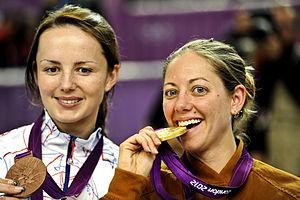
Jamie Lynn Gray est une tireuse sportive américaine née le 26 mai 1984 à Lebanon.